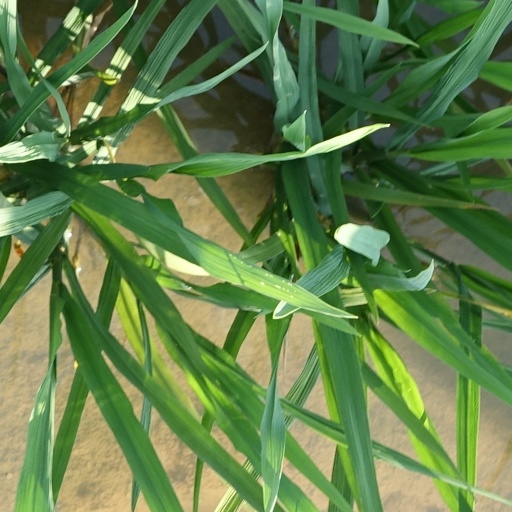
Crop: rice